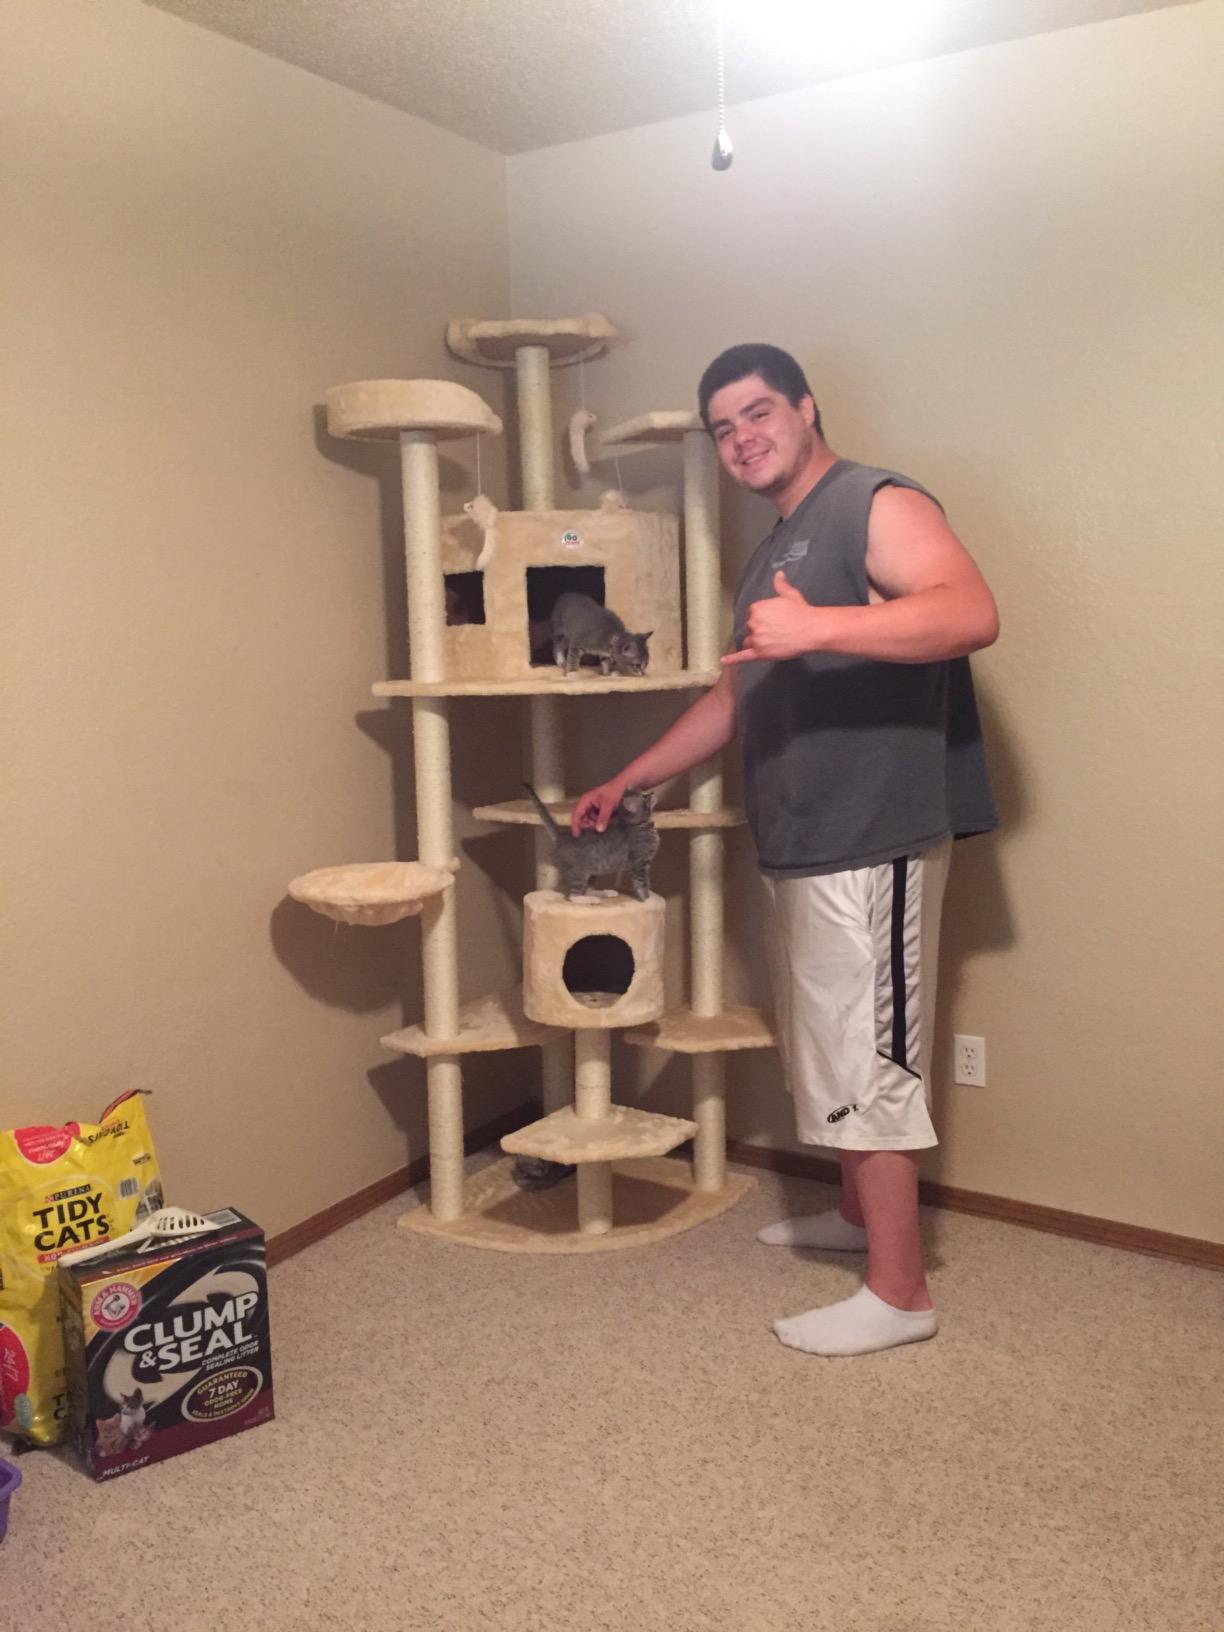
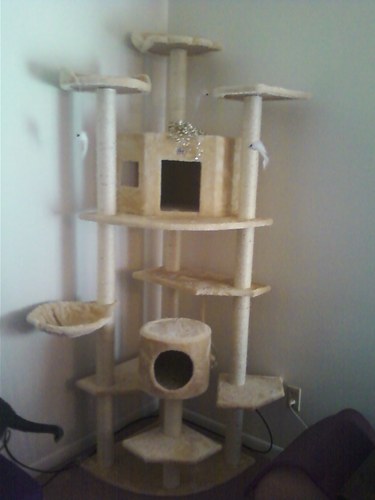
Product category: items_cat tree
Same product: yes